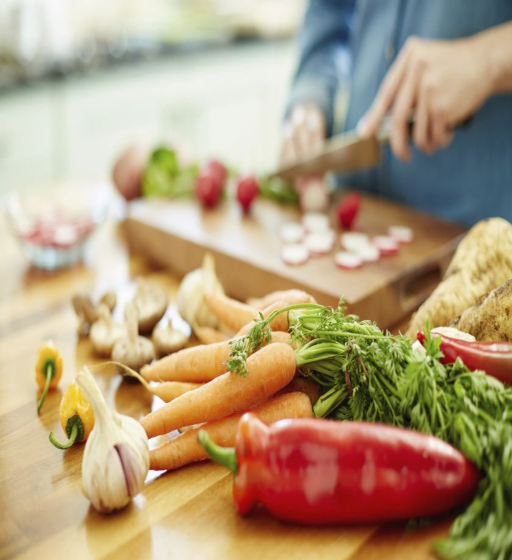
most common mistakes people make while fasting - chopping board with fresh vegetables , garlic , chili , and person slicing vegetables in the background